Sétif

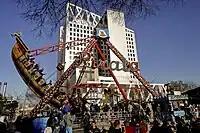
Park Mall seen from the amusement park

Ain El Fouara fountain is one of the most important historical monuments in the city of Sétif. It was moved to the city of Sétif during the time of French colonialism in 1899 AD and was placed in the heart of the old city in the middle of three religious monuments, the old mosque, the Jewish temple and the church, in the middle of Independence Square. This fountain represents a huge sculpture created by the French sculptor Francis de Saint-Vidal, the stories differed on the true history of the construction of this monument. No one is sure they know the history of Ain El Fouara, nor the story of the woman depicted in the statue, it was carefully sculpted by François de Saint Vidal, and it was previously on display in the French Louvre Museum before being transferred to Sétif in 1898, this statue was classified as a national heritage on November 3, 1999.